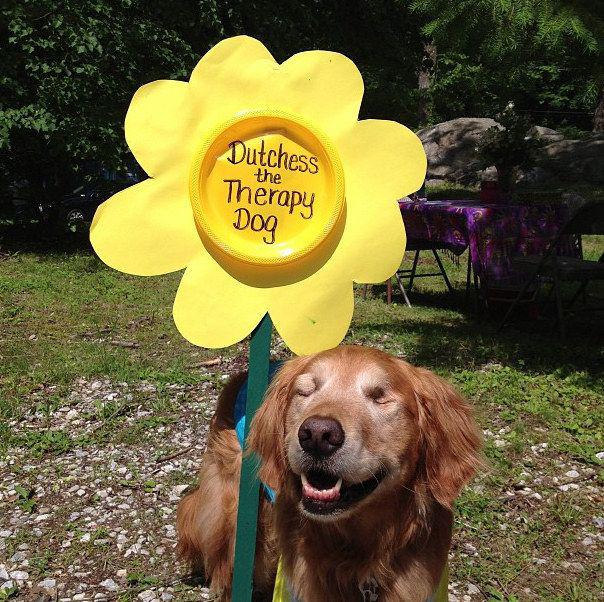
this lady who is always opening her heart up to others .
Relation: Story